Question: Please indicate a possible affordance area of the bicycle that can be used for sitting on
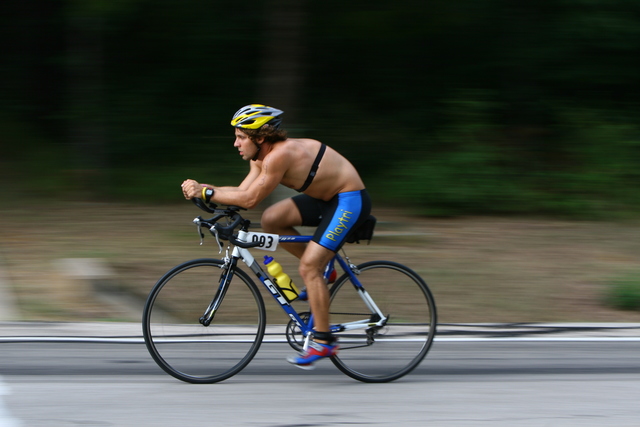
Answer: [331.742, 213.025, 378.358, 242.888]